Playback (2012 film)

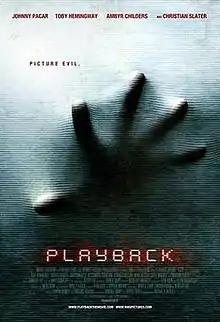
Promotional poster

Playback is a 2012 horror film directed and written by Michael A. Nickles. Pre-production of the film started in June 2010 in Grand Rapids, Michigan. John M. Bennett and Lawrence Robbins are the producers of the film. The film stars Alessandra Torresani, Ambyr Childers, Johnny Pacar, Toby Hemingway, Jonathan Keltz, Jennifer Missoni, and Christian Slater.